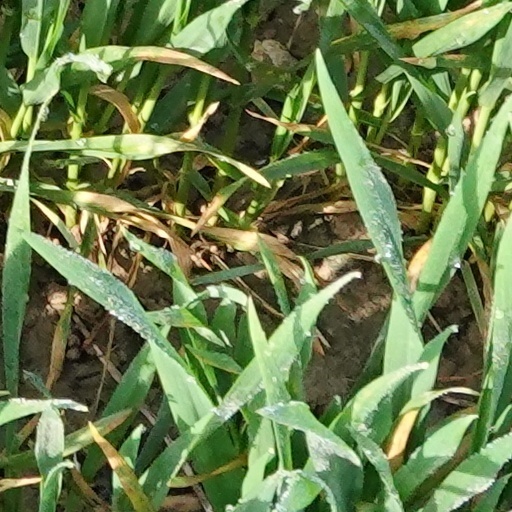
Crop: wheat